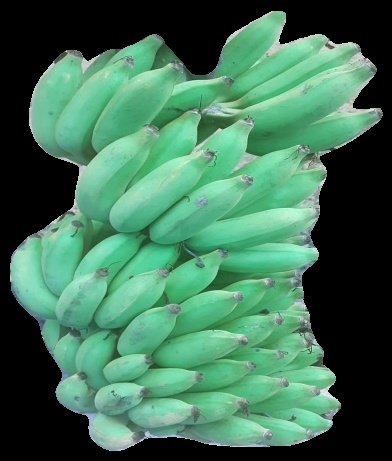
Variety: elakki-bale
Grade: grade2